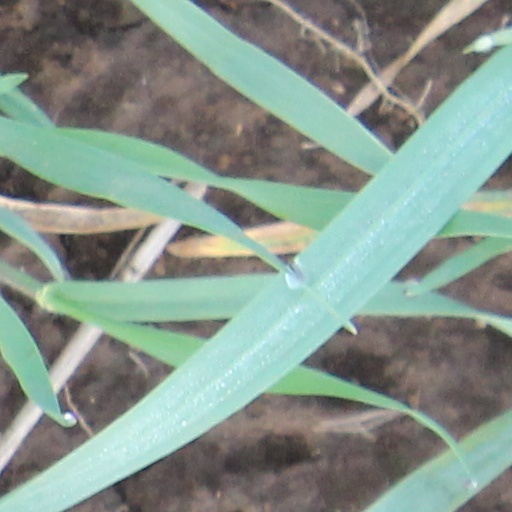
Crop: wheat